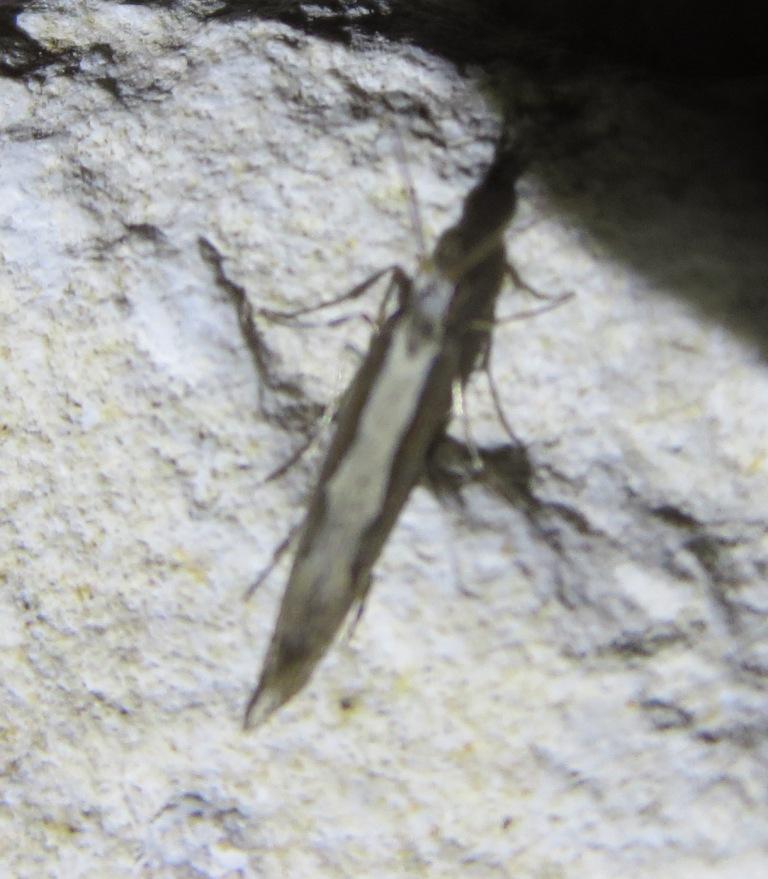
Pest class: diamondback_moth